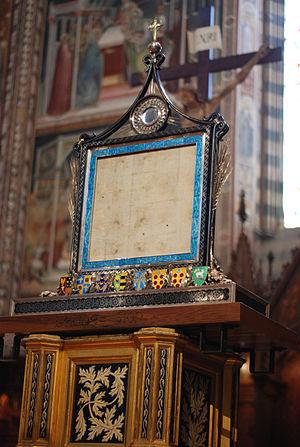
La cathédrale d’Orvieto se dresse au sommet de la colline d’Orvieto et domine les autres édifices. Le Duomo dédié à l’Assomption de Marie, est une des œuvres les plus grandioses de l’architecture médiévale italienne. De style gothique, elle est notamment célèbre pour sa façade, ainsi que pour la chapelle San Brizio, décorée des fresques de Fra Angelico et Luca Signorelli.